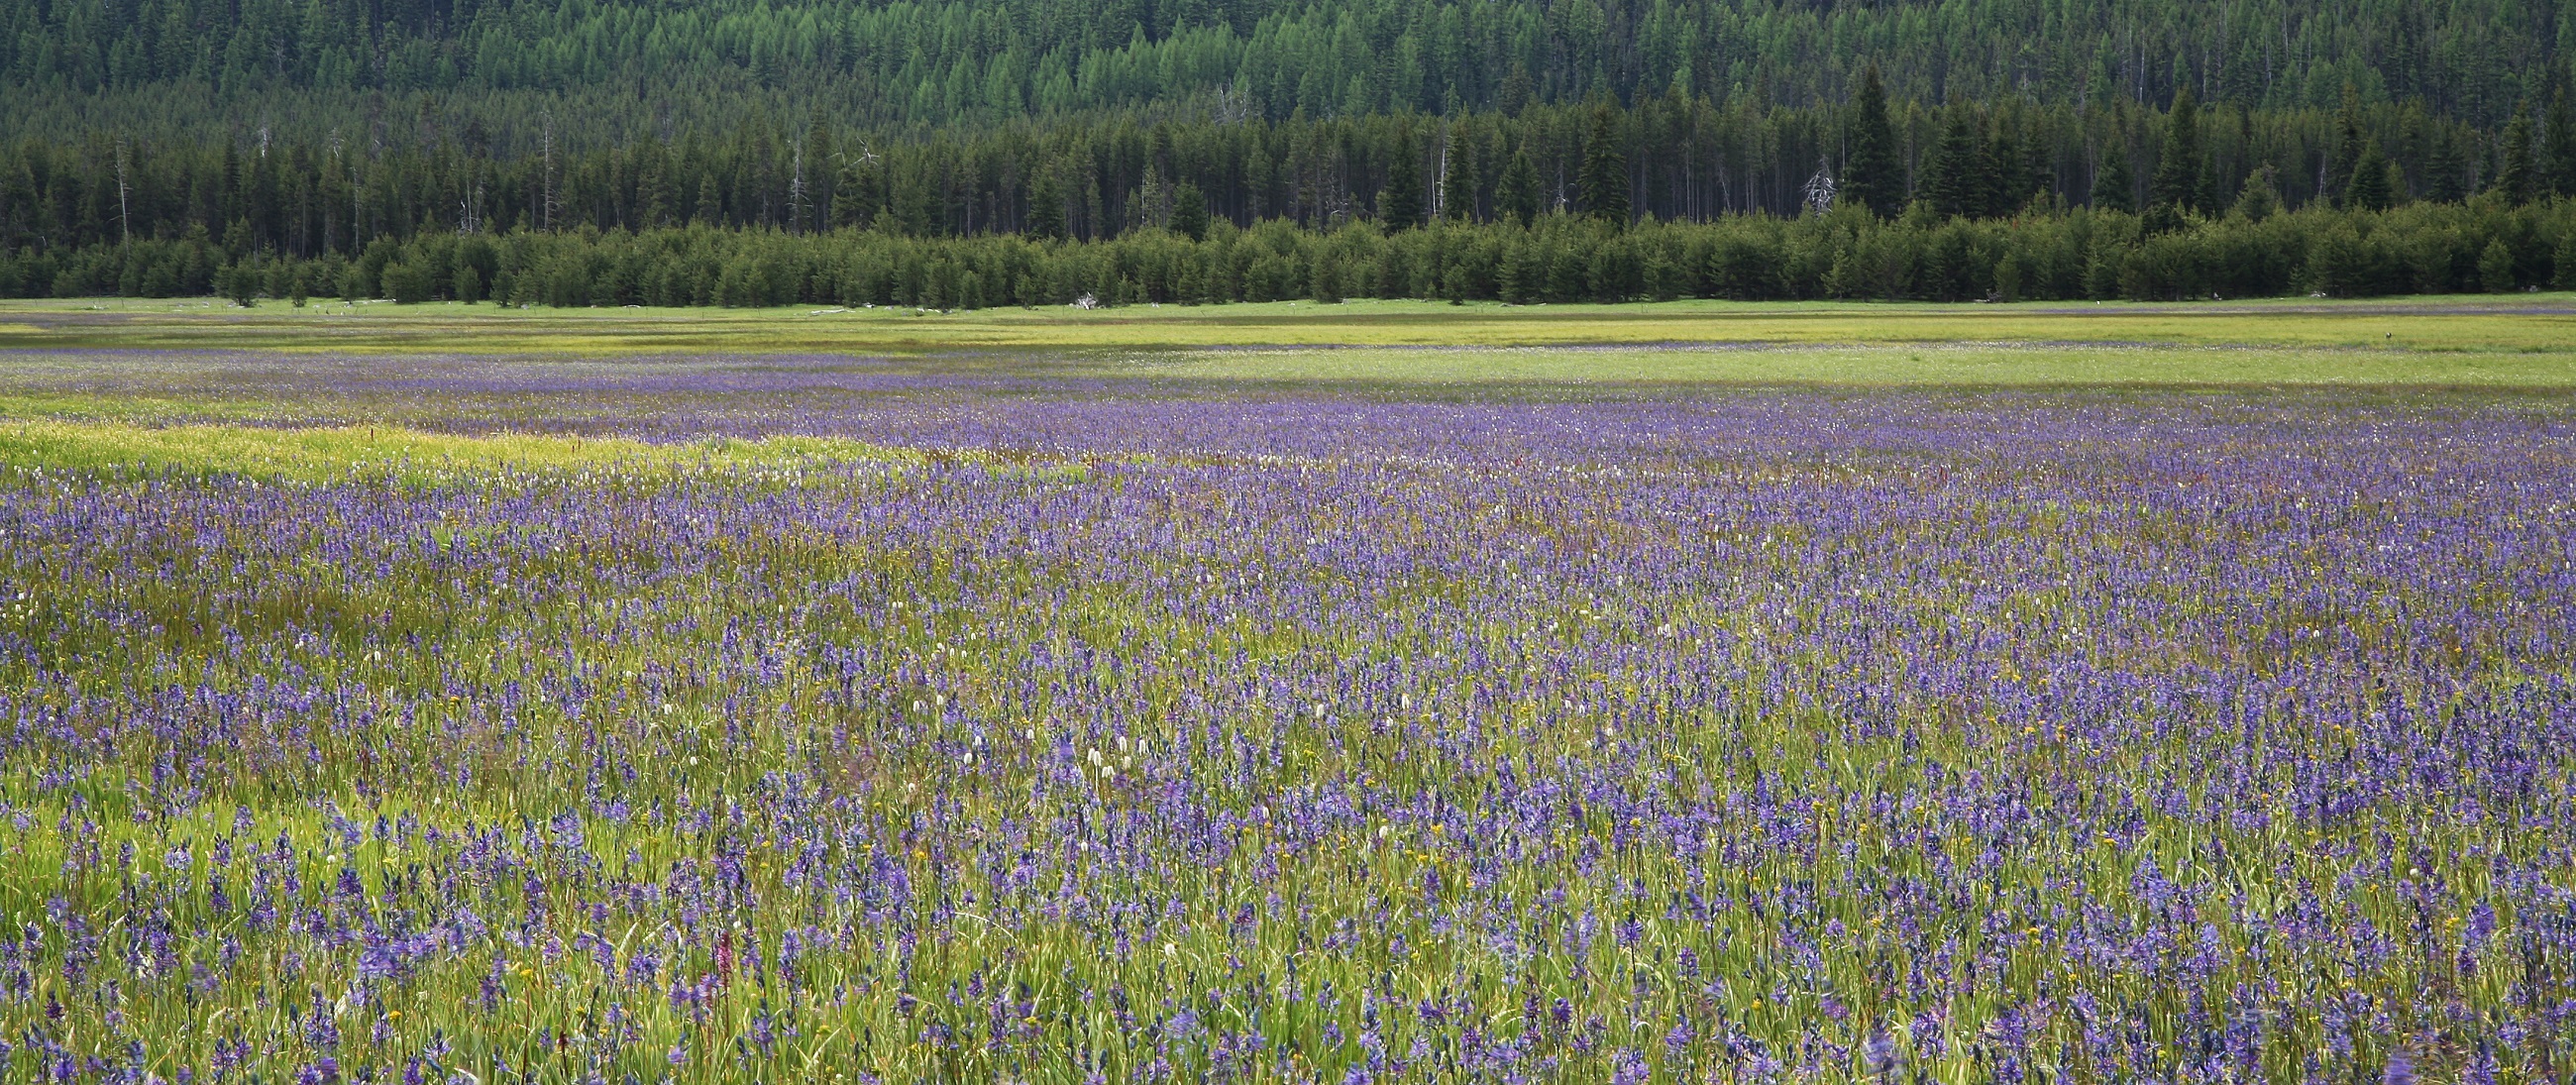
landscape, nature, wilderness, plant, field, meadow, prairie, countryside, flower, panorama, scenic, usa, lavender, plain, plants, wildflower, grassland, wetland, wildflowers, bluebonnet, habitat, oregon, lupin, flowering plant, forest service, umatilla national forest, natural environment, grass family, land plant, english lavender